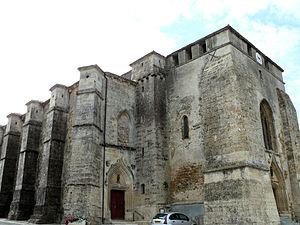
Cheffois - Eglise Saint-Pierre
Cet article recense les monuments historiques de la Vendée, en France.
Cheffois est une commune française située dans le département de la Vendée, en région Pays de la Loire.
La liste des églises de la Vendée recense de la manière la plus complète possible les églises, cathédrale et basiliques situées dans le département français de la Vendée.